Saint Nicholas Day

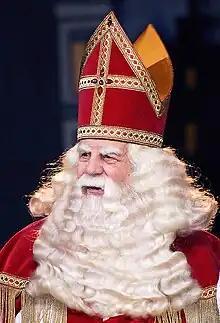
Sinterklaas in the Netherlands in 2007

Among Albanians, Saint Nicholas is known as Shen'Kollë and is venerated by most Catholic families, even those from villages that are devoted to other saints. The Feast of Saint Nicholas is celebrated on the evening before 6 December, known as Shen'Kolli i Dimnit (Saint Nicholas of Winter), as well as on the commemoration of the interring of his bones in Bari, the evening before 9 May, known as Shen'Kolli i Majit (Saint Nicholas of May). Albanian Catholics often swear by Saint Nicholas, saying "Pasha Shejnti Shen'Kollin!" ("May I see Holy Saint Nicholas!"), indicating the importance of this saint in Albanian culture, especially among the Albanians of Malësia. On the eve of his feast day, Albanians will light a candle and abstain from meat, preparing a feast of roasted lamb and pork, to be served to guests after midnight. Guests will greet each other, saying, "Nata e Shen'Kollit ju nihmoftë!" ("May the Night of Saint Nicholas help you!") and other such blessings. The bones of Albania's greatest hero, George Kastrioti, were also interred in the Church of Saint Nicholas in Lezha, Albania, upon his death.